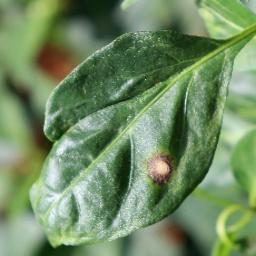
Label: cercospora